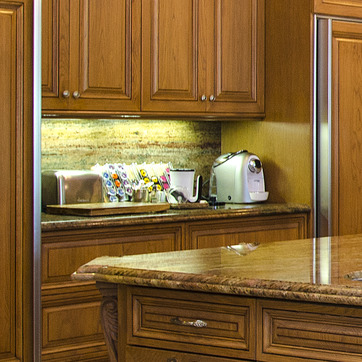
Material: ceramic